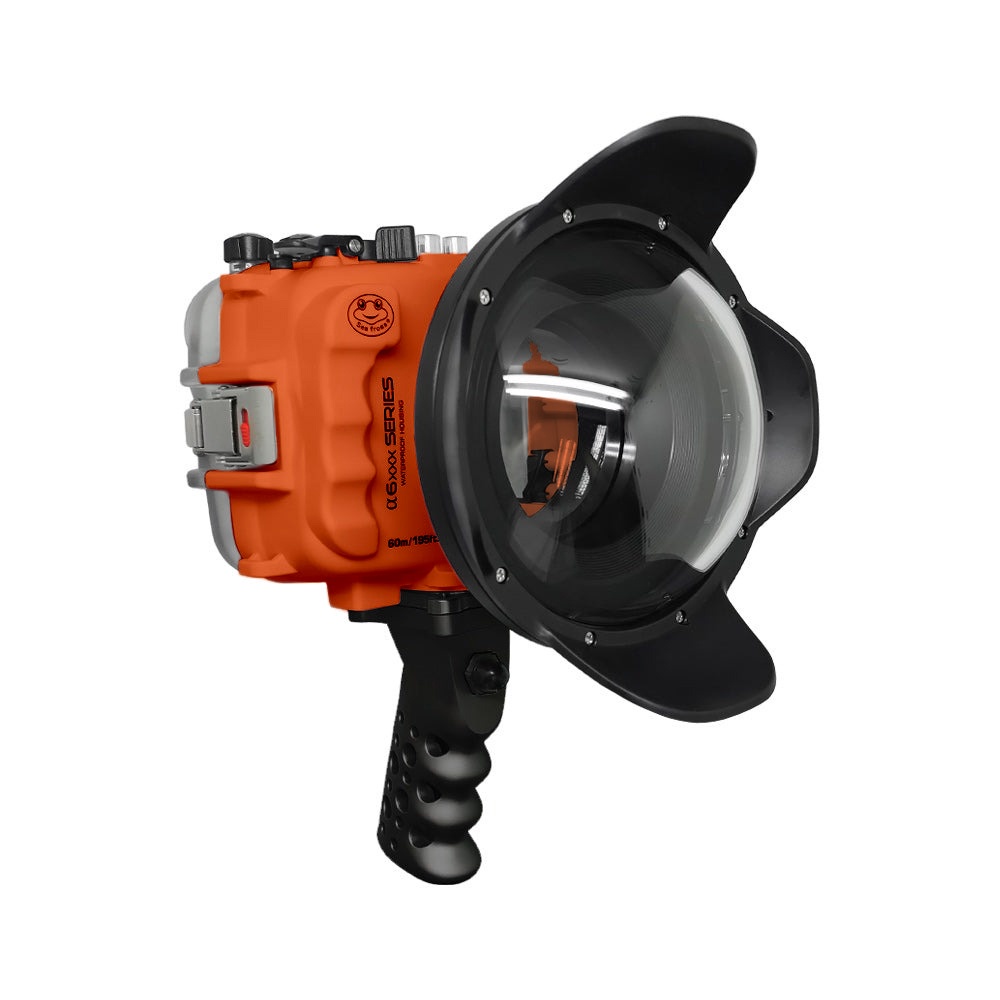
SeaFrogs UW housing for Sony A6xxx series Salted Line with Aluminium Pistol Grip & 6" Dry dome port (Orange) / GEN 3
Compatible lenses & ports list Compatible cameras: Sony a6000 Sony a6100 Sony a6300 Sony a6400 Sony a6500 Please indicate the model of camera and lens which you will be using in "special instructions" at cart page . We will preinstall parts needed and test the unit functionality before shipping. GEN 3 - an indication of the third generation of Sea Frogs Salted Line waterproof housing for Sony A6xxx camera series featured with two O-rings on a front and backplate, stainless steel latches with red locking pin, and the metal plate on the bottom for better force distribution. Sea Frogs Salted Line waterproof housing for Sony A6xxx camera series GEN 3 was released for sale in December 2019 and sells as a current model. Compatible lenses (Standard port 6 0M/195FT ): Sony E 10-18mm f4 OSS (Autofocus only, Manual zoom available) Sony E 16-50mm f3.5-5.6 PZ OSS (Autofocus only, Manual zoom available ) Sony E 18-55mm f3.5-5.6 OSS (Autofocus only) Sony E 20mm F2.8 (Autofocus only) Sony E 30mm f3.5 e-mount Macro (Autofocus only) Sony FE 28mm F2 (Autofocus only) Sony E 35mm f1.8 OSS (Autofocus only) Sony E 50mm f1.8 OSS (Autofocus only) Sigma 19mm f2.8 DN Art E mount (Autofocus only) Sigma 30mm f1.4 DC DN E mount (Autofocus only) Sigma 30mm f2.8 EX DN E mount (Autofocus only) Sigma 60mm f2.8 DN Art E mount (Autofocus only) Samyang 12mm F2 NCS CS (No manual focus or aperture control) Compatible lenses (6" dome port 40M/130FT ): Sony E 10-18mm F4 OSS (Autofocus only, Manual zoom available) Sony E 16-50mm F3.5-5.6 PZ OSS (Autofocus only, Manual zoom available) Sony E 20mm F2.8 (Autofocus only) Sony E 24mm F1.8 ZA (Autofocus only) Sony FE 28mm F2 (Autofocus only) Sony E 30mm F3.5 Macro (Autofocus only) Sony FE 35mm F1.4 ZA (Autofocus only) Sony FE 35mm F2.8 ZA Carl Zeiss Sonnar T* (Autofocus only) Sony E 50mm F1.8 OSS (Autofocus only) Sony FE 55mm F1.8 ZA Carl Zeiss Sonnar T* (Autofocus only) Sigma 16mm F1.4 DC DN Sony E-mount (Autofocus only) Sigma 19mm F2.8 DN Art (Autofocus only) Sigma 30mm F2.8 DN Art (Autofocus only) Sigma 30mm F1.4 DC DN | C for Sony E-mount (Autofocus only) Sigma 60mm F2.8 DN Art (Autofocus only) Rokinon / Samyang 8mm F3.5 UMC Fish-Eye CS II (Manual focus not available, Set to infinity) Samyang 12mm F2 NCS CS (No manual focus or aperture control) Key Features: Inbuilt leak sensor Depth rate of 60m/195ft Port for Fiber optic cable Port for vacuum test system Two 1/4" -20 threaded holes Interchangeable port system High-quality optical viewfinder Double-sided metal hinge lock Zoom control for 10-18mm lens & 16-50mm lens Detachable Aluminium Pistol Grip with 2 stage trigger Multi-coated optical glass standard flat port Reinforced metallic bottom plate Please note, that a standard port that comes with this unit doesn't have a 67mm thread, so it is not possible to attach 67mm accessories such as filters or lenses. Technical Specifications: Width: 21cm (8.2") Height: 30.5cm (12"/1ft) Length: 21.5cm (8.4") Weight: ±1660 GR (3.6 LBS) Materials: Optical acrylic Polycarbonate Multi coated optical glass Stainless steel Accessible Controls: Shutter button ON/OFF Mode selector dial Control dial Flash button MENU button AF/MF - AEL Enlarge button Video record button FN button Control wheel Center button C1 button C2 button C3/delete button Playback button Zoom control for 10-18mm & 16-50mm lenses Package Includes: Underwater housing with standard flat port Aluminium Pistol Grip with 2 stage trigger 6" Dry dome port Swap kit for Sony A6000 camera (The housing from the package comes ready to be used with Sony A6300 or A6500 camera. The swap kit is only to be used if your camera is Sony A6000) Zoom gear ring for 16-50mm lens Zoom gear ring for 10-18mm lens Silicone grease (5ml) User manual
Brand: Seafrogs
Category: Cameras & Optics > Camera & Optic Accessories > Camera Parts & Accessories > Underwater Camera Housings